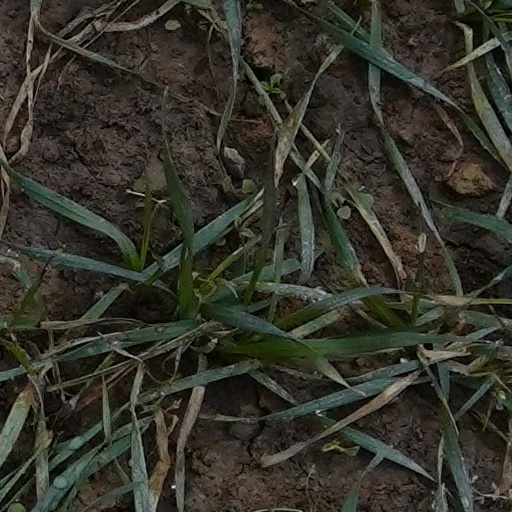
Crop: wheat